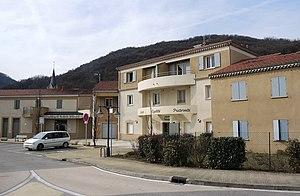
Peyraud détail
Peyraud est une commune française, située dans le département de l'Ardèche en région Auvergne-Rhône-Alpes.